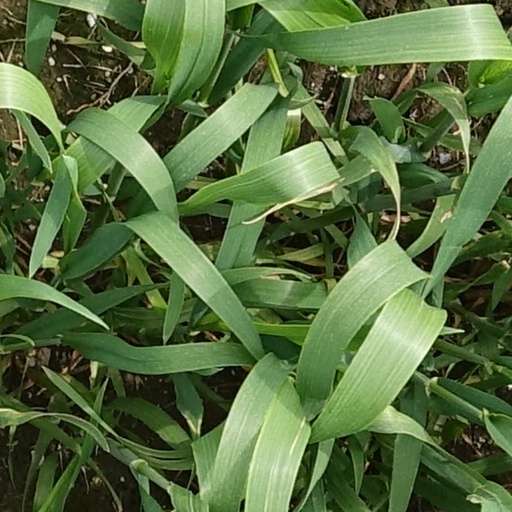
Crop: wheat